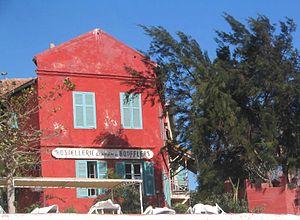
Stanislas Jean de Boufflers, marquis de Remiencourt, plus souvent appelé le chevalier de Boufflers est un poète lorrain puis français.